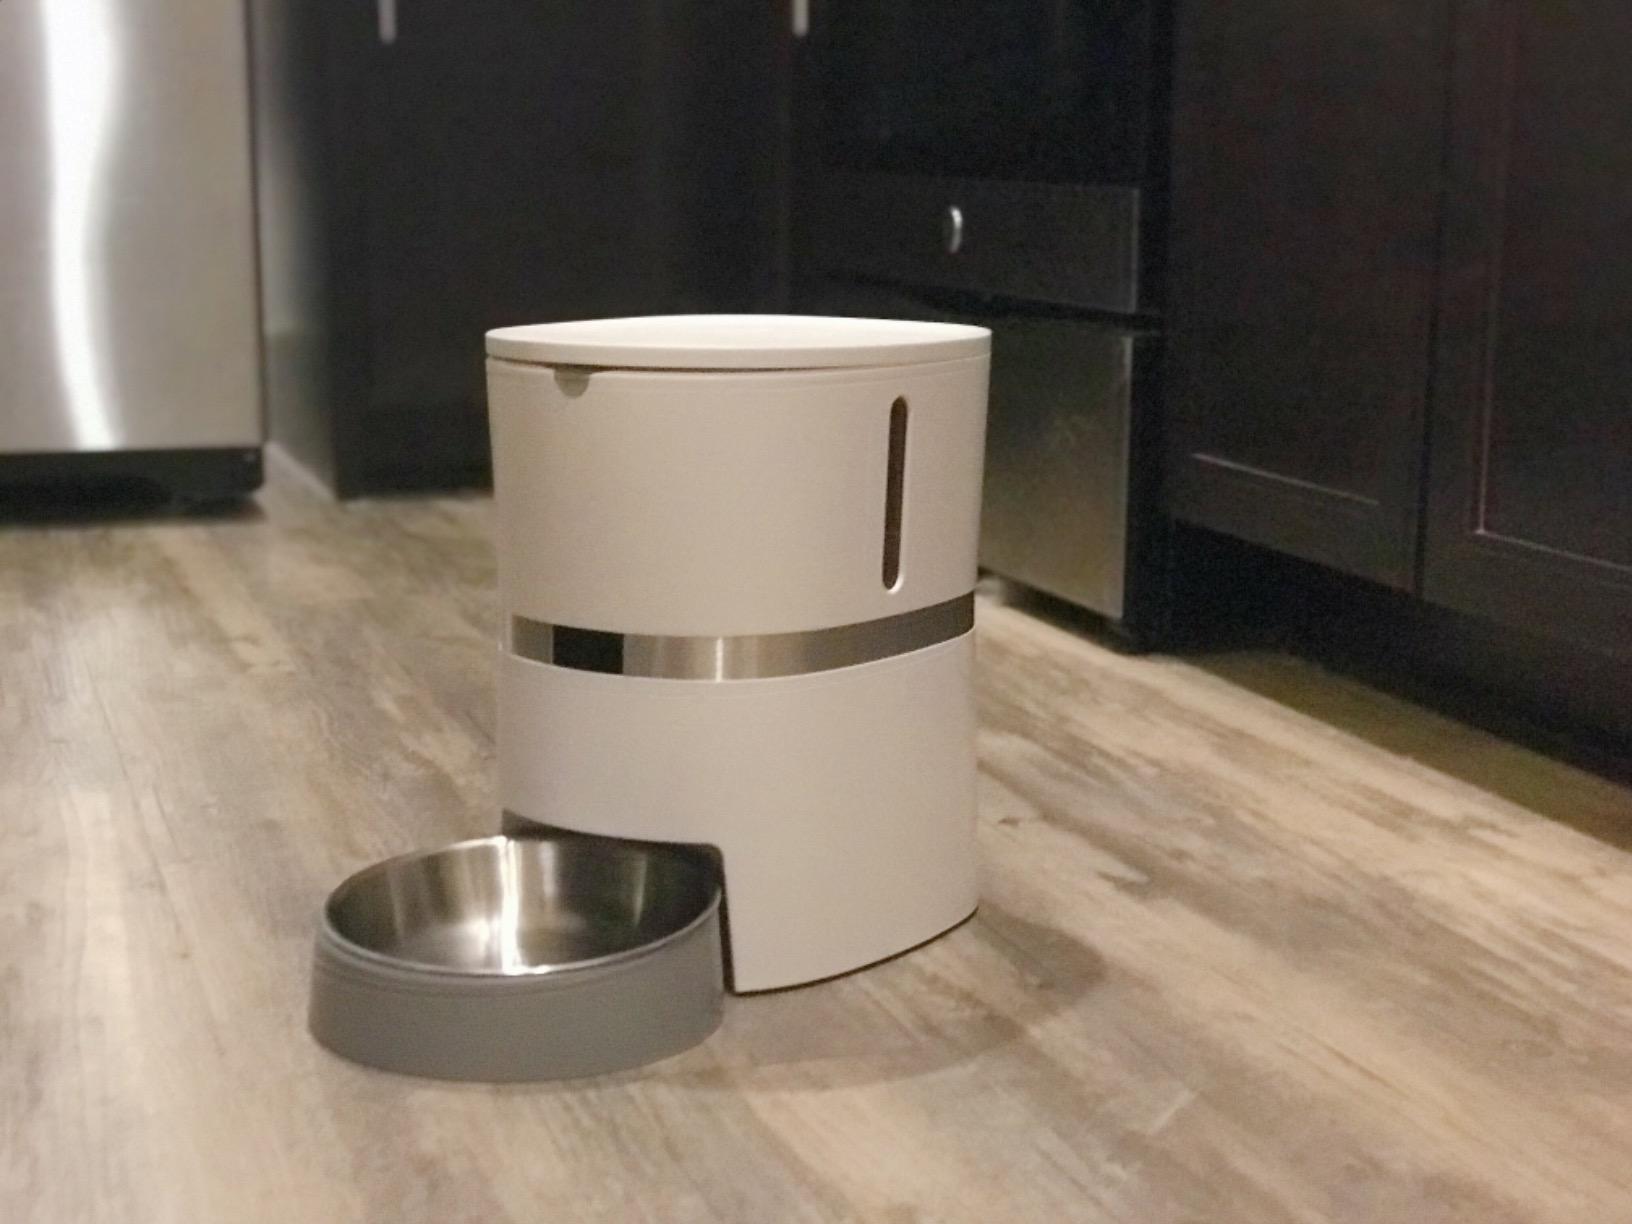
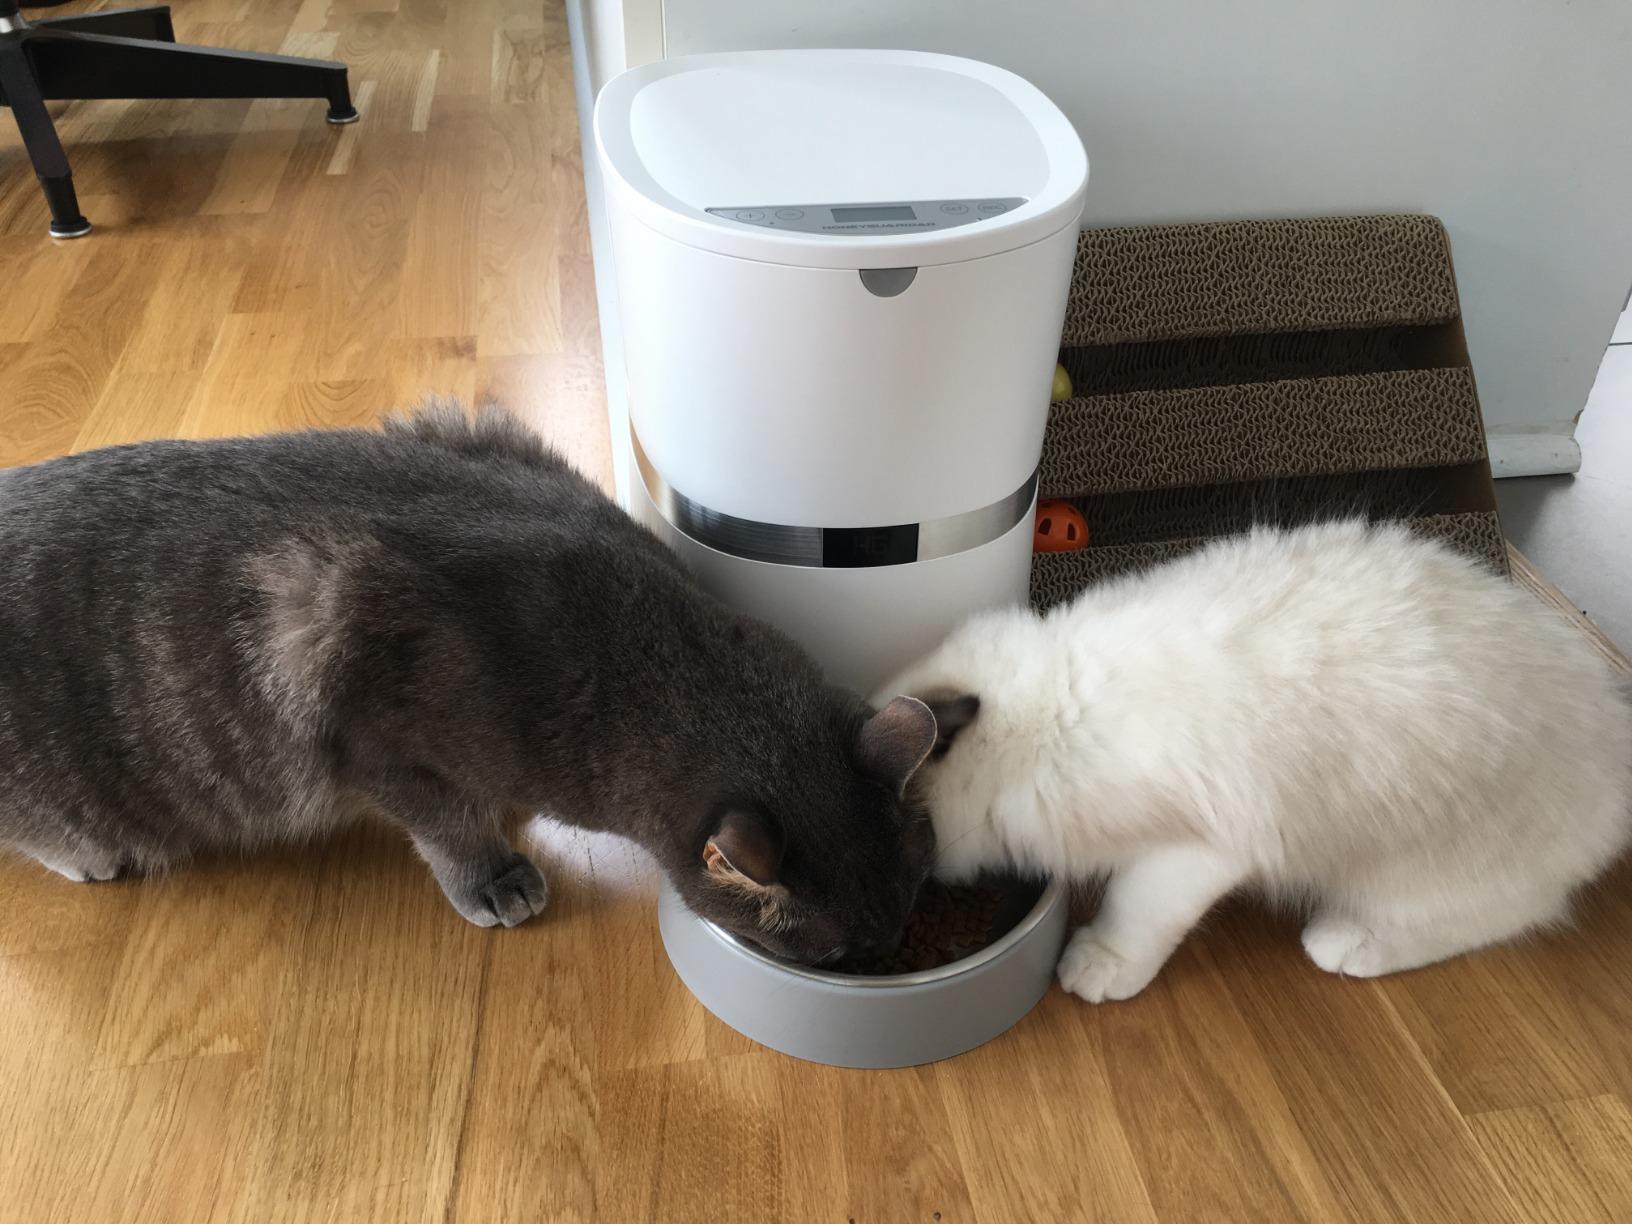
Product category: items_feeder
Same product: yes